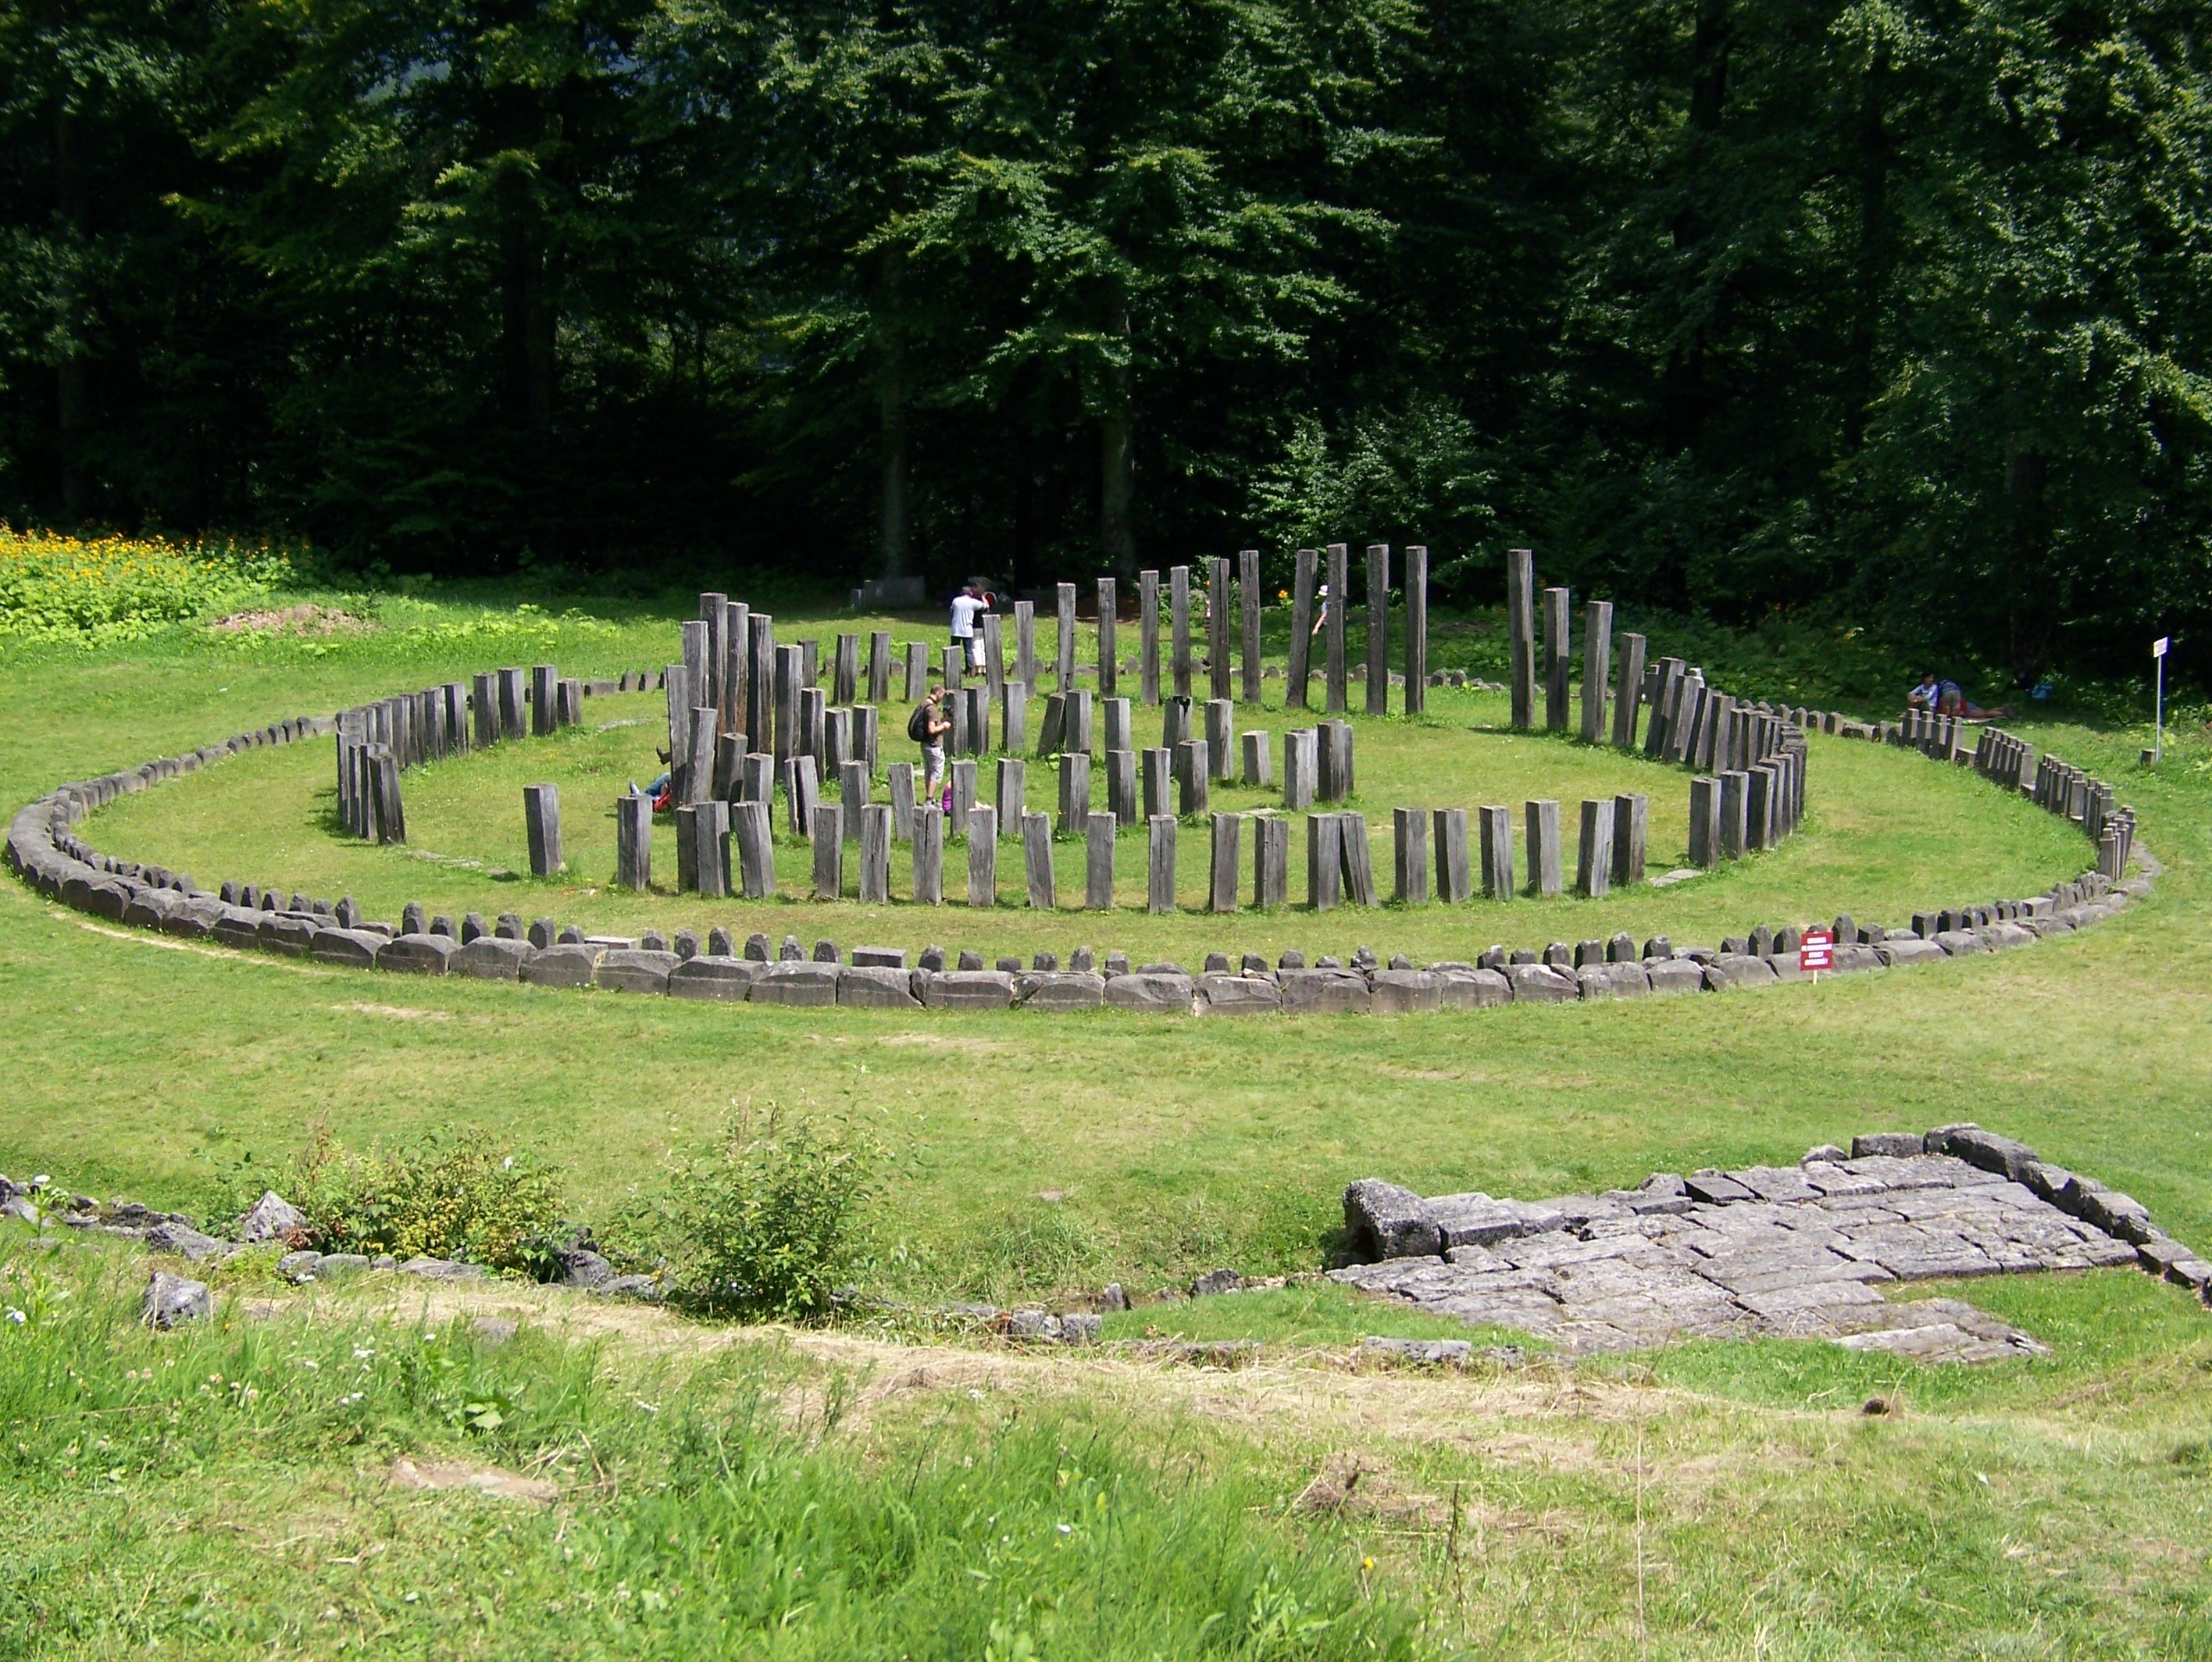
cemetery, garden, memorial, ruins, civilization, remains, romania, prehistory